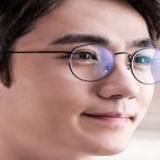
diễn viên Chu Nhất Long